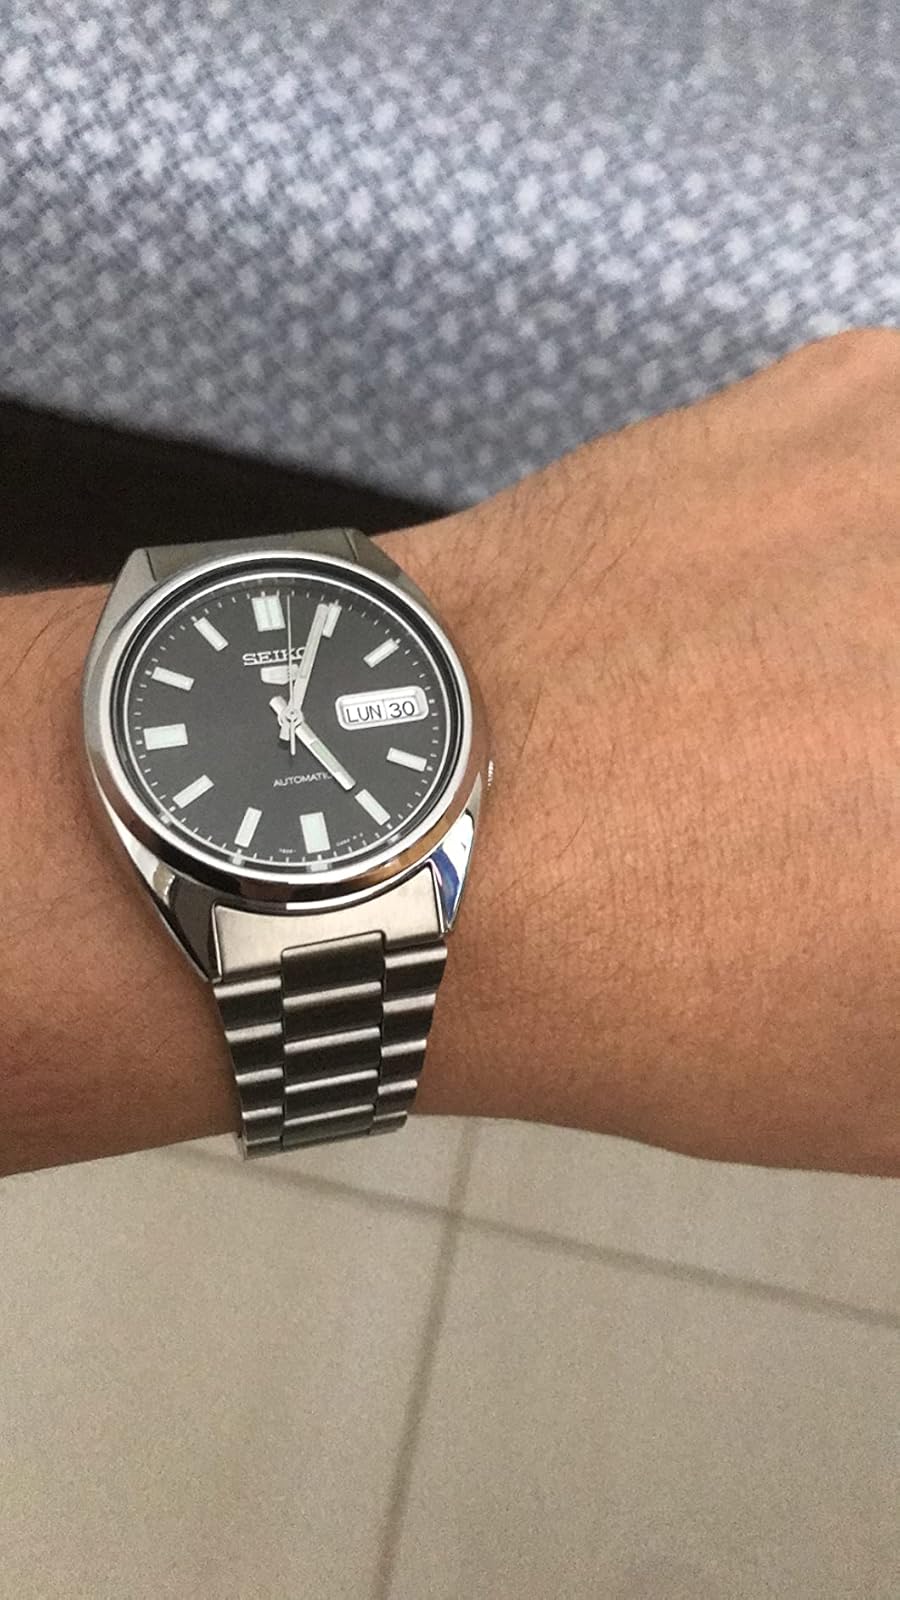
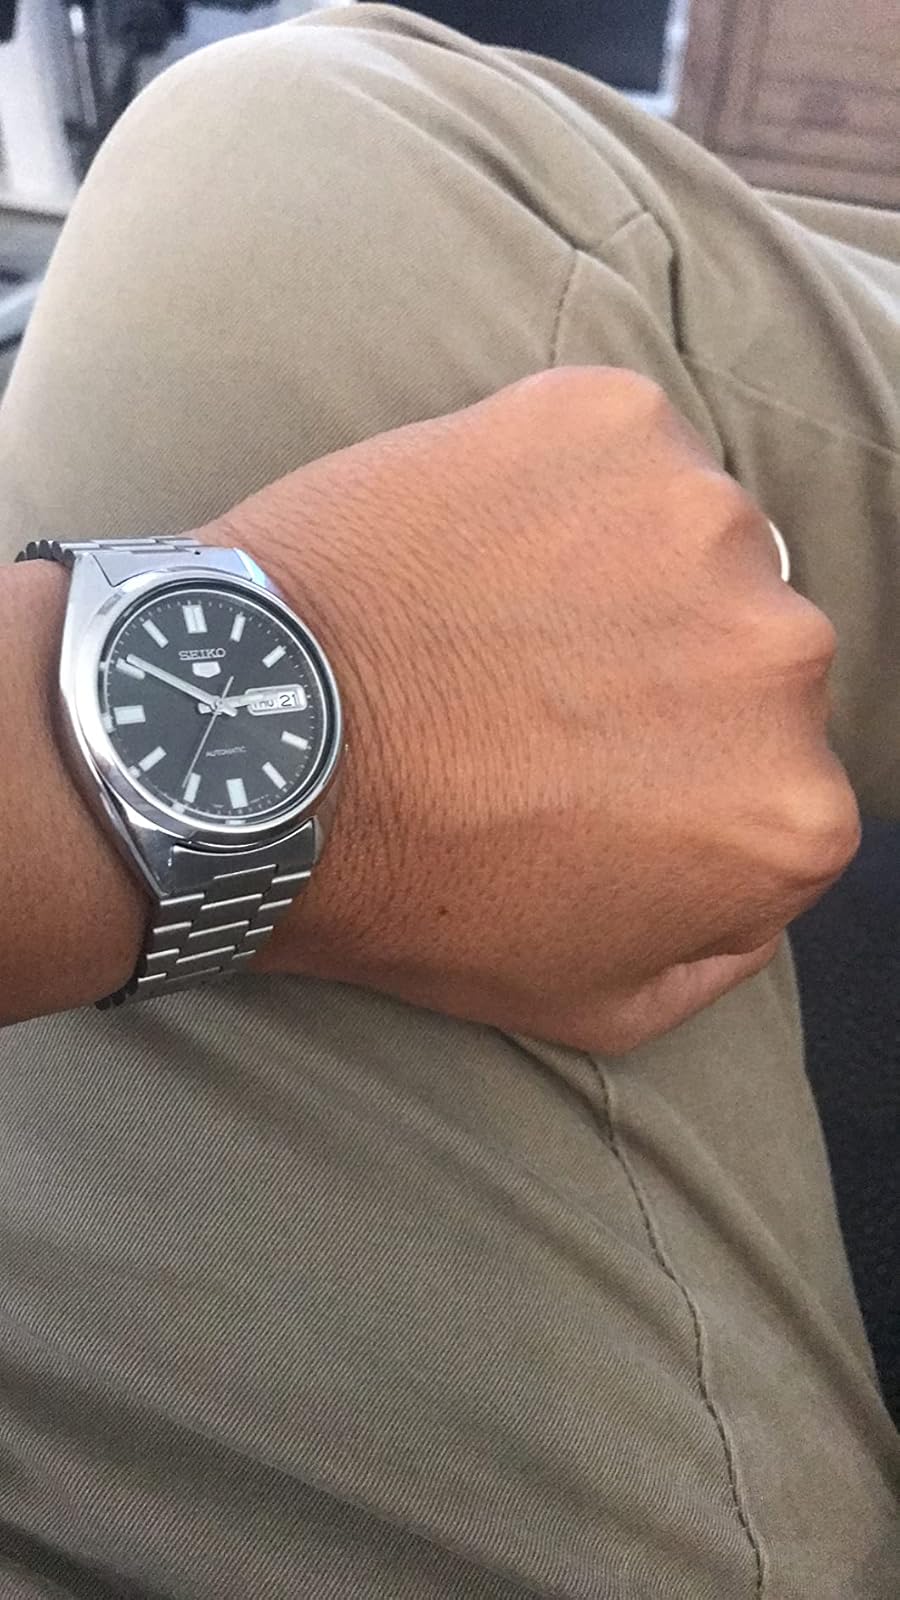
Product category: accessories_watch
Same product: yes